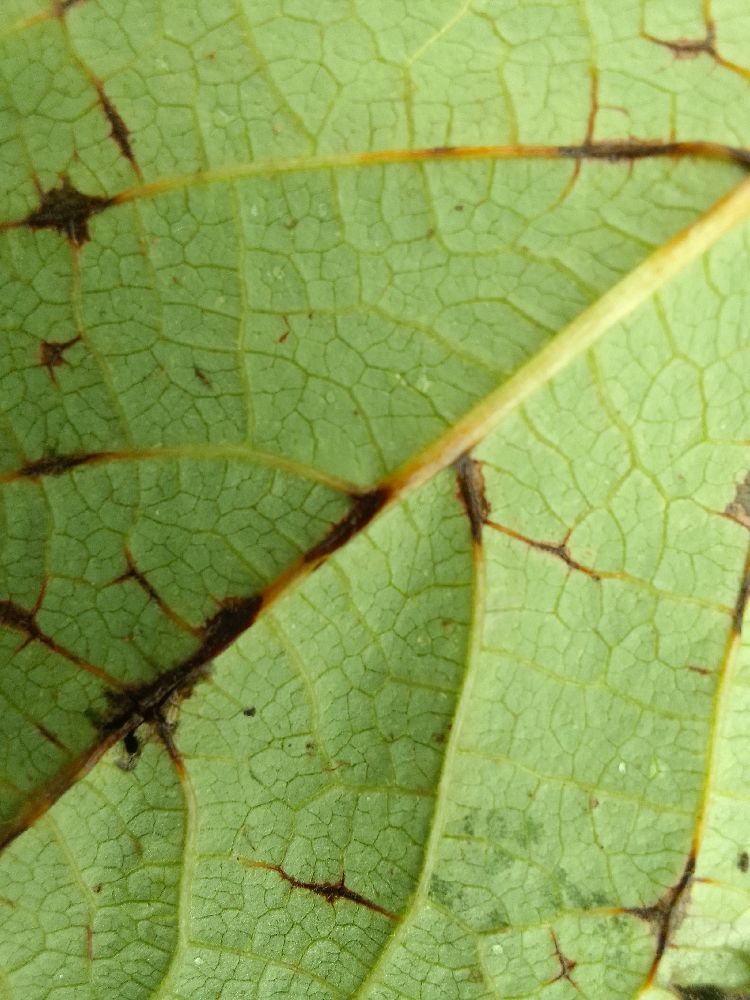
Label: anthracnose